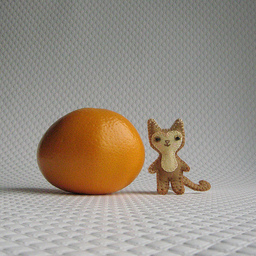
Label: peels